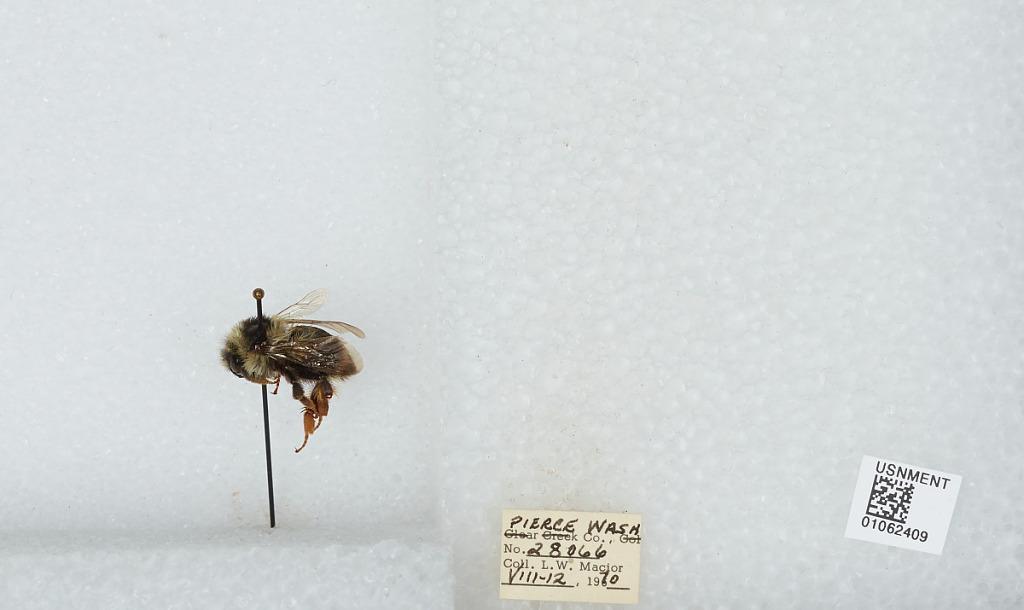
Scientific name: Bombus bifarius nearcticus
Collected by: L. Macior
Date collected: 1970-8-12
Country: United States
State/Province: Washington
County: Pierce
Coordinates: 47.05, -122.12